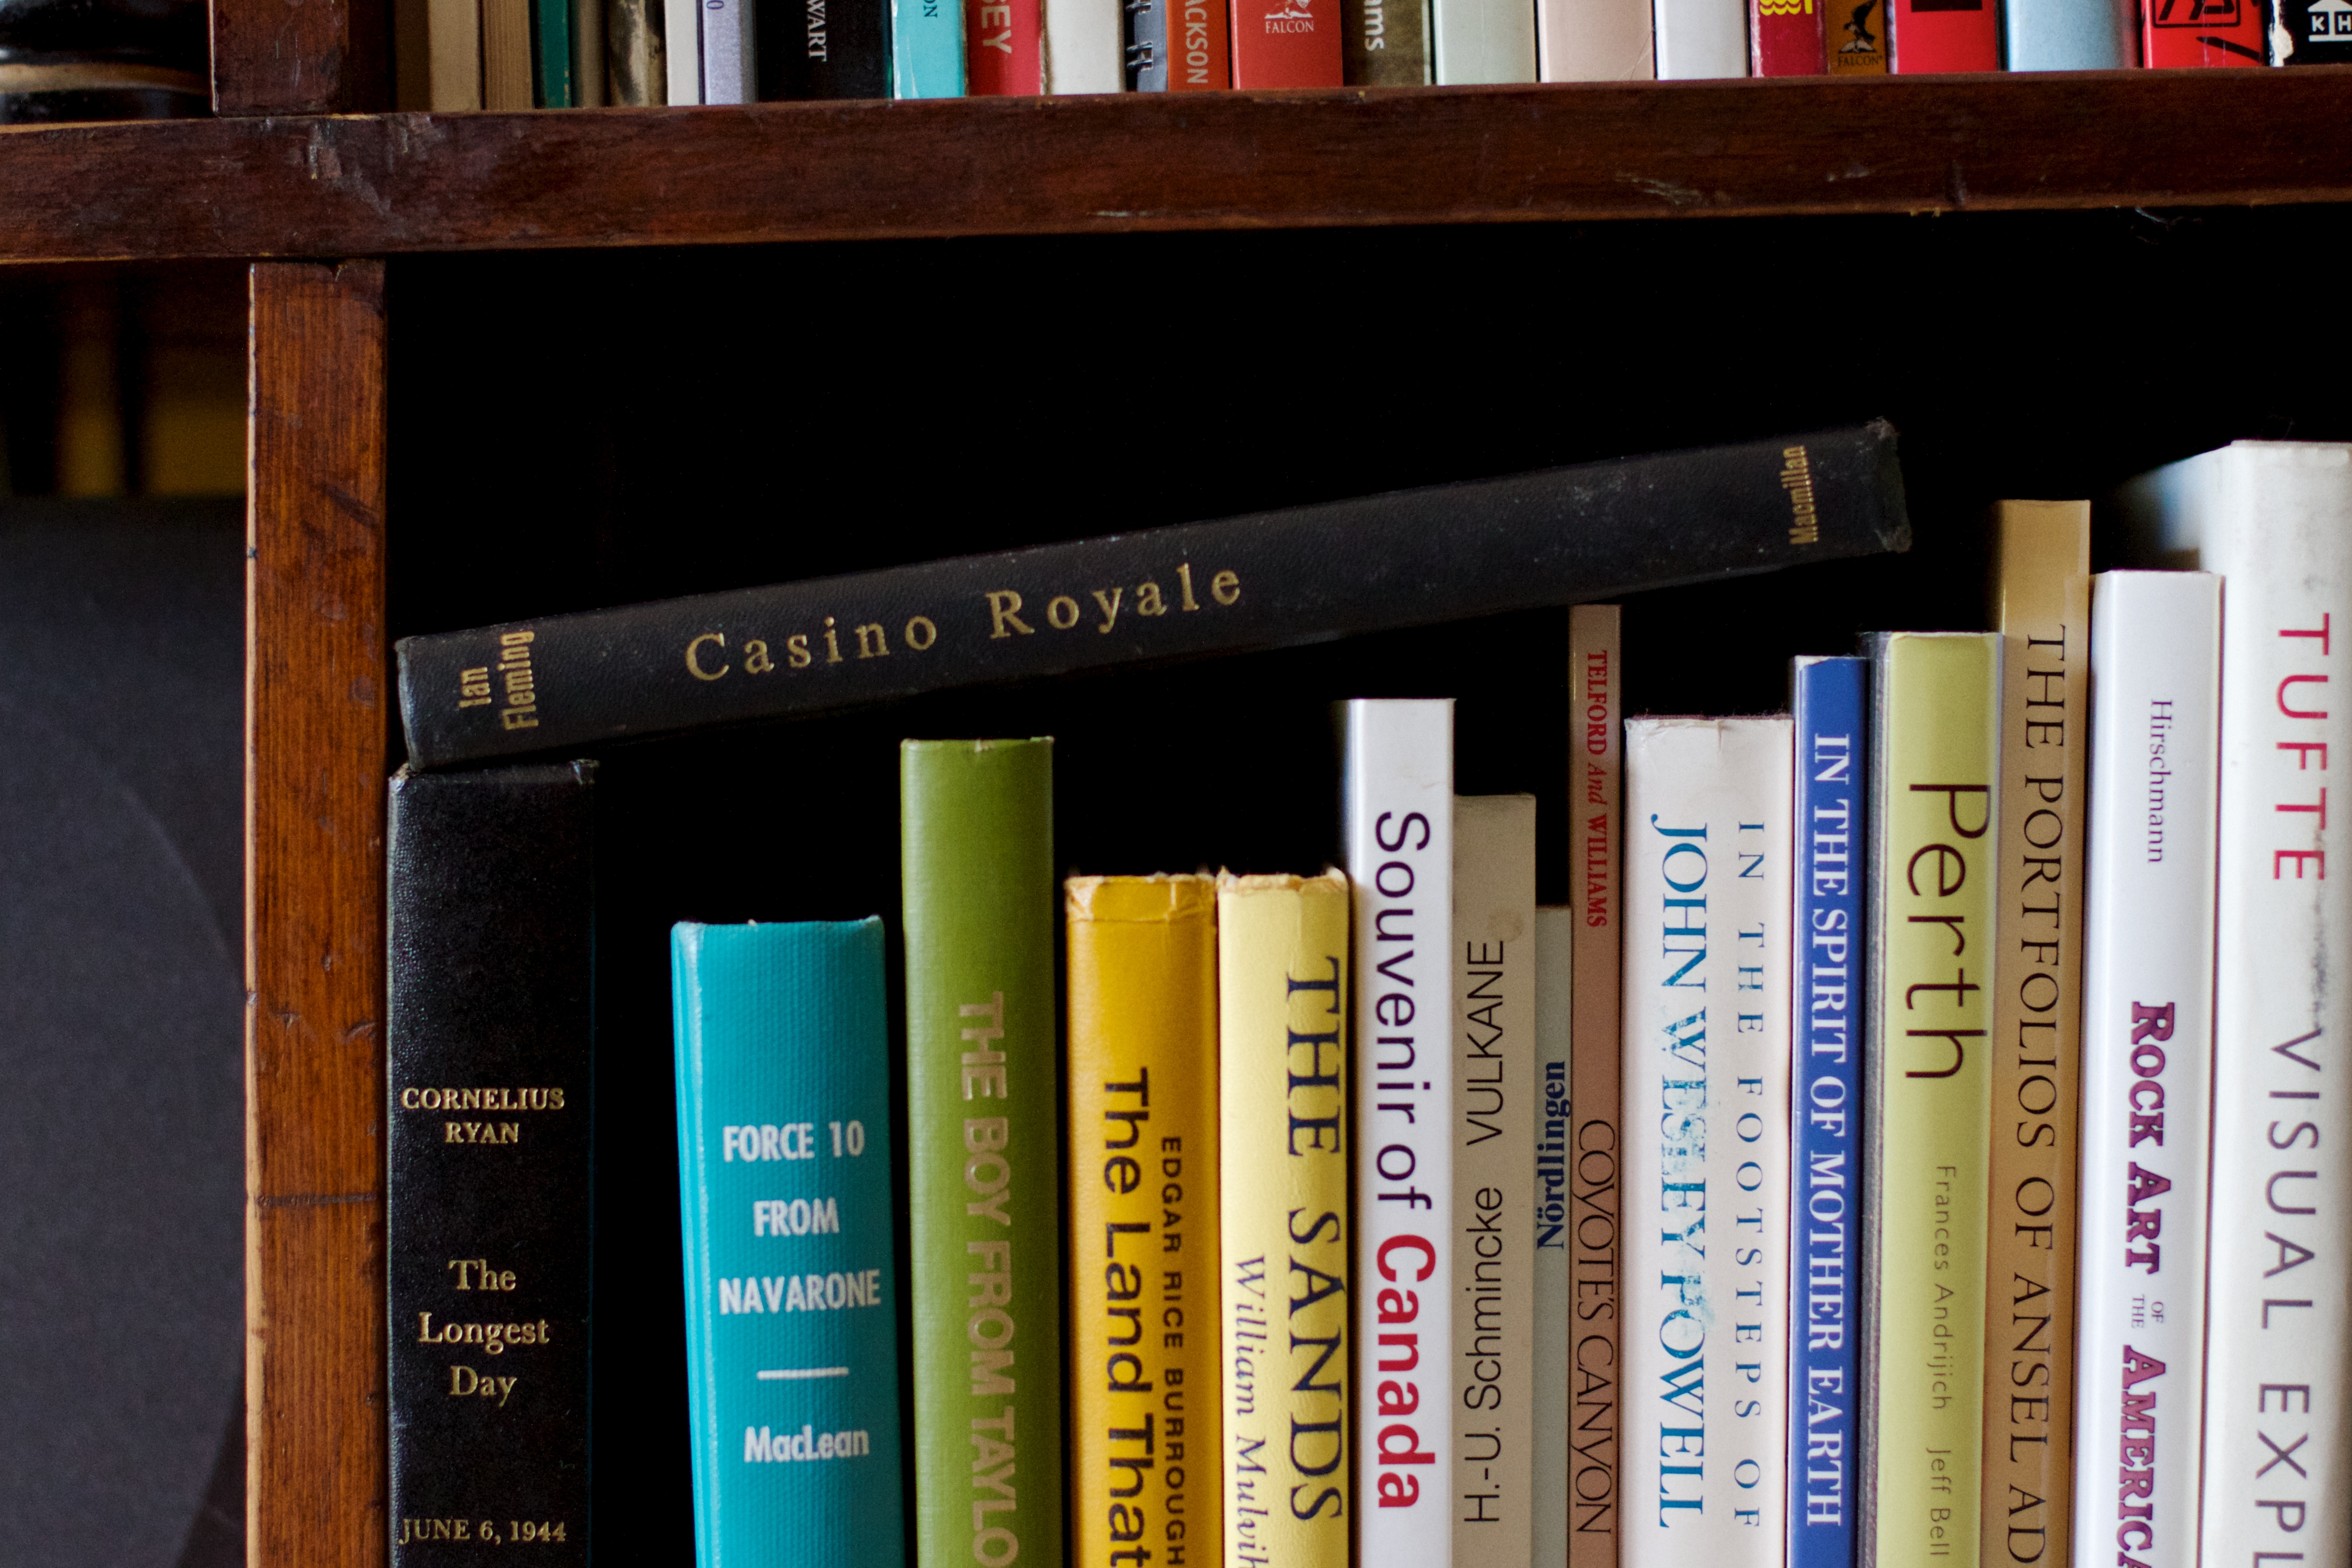
book, color, shelf, brand, shelving